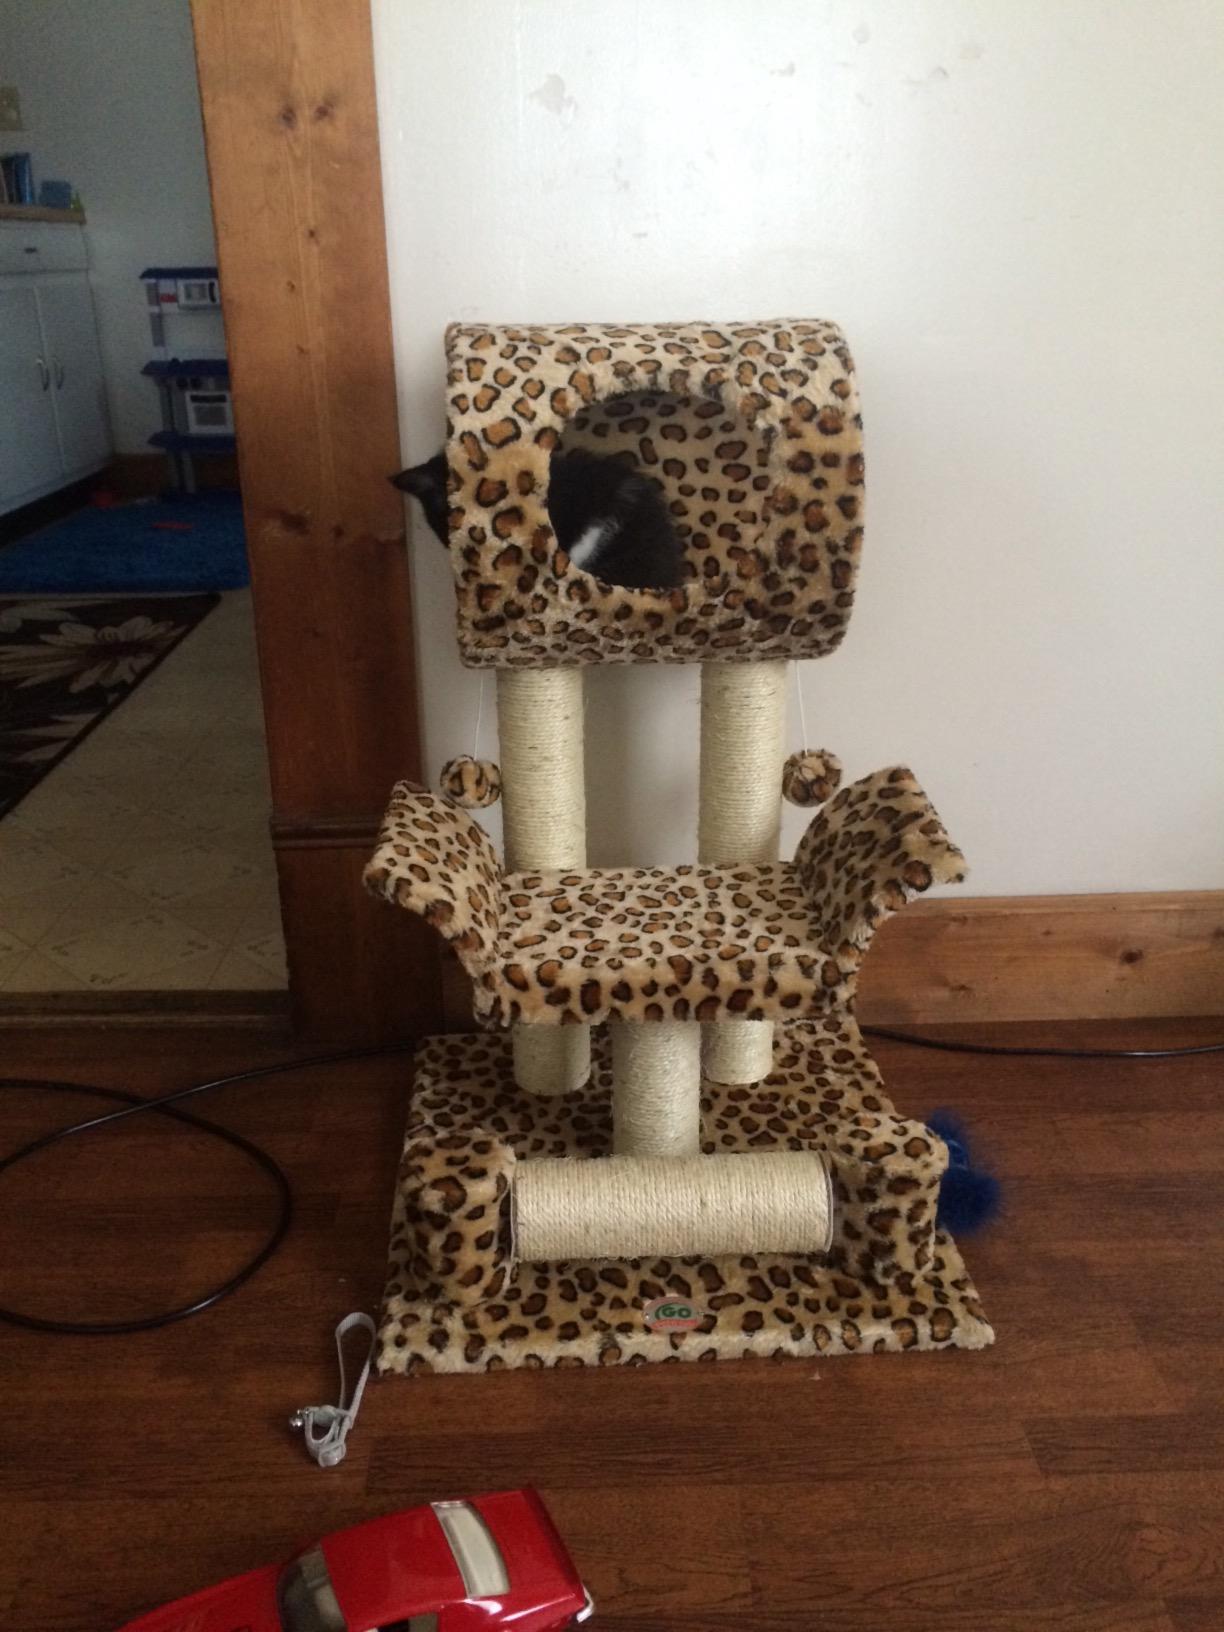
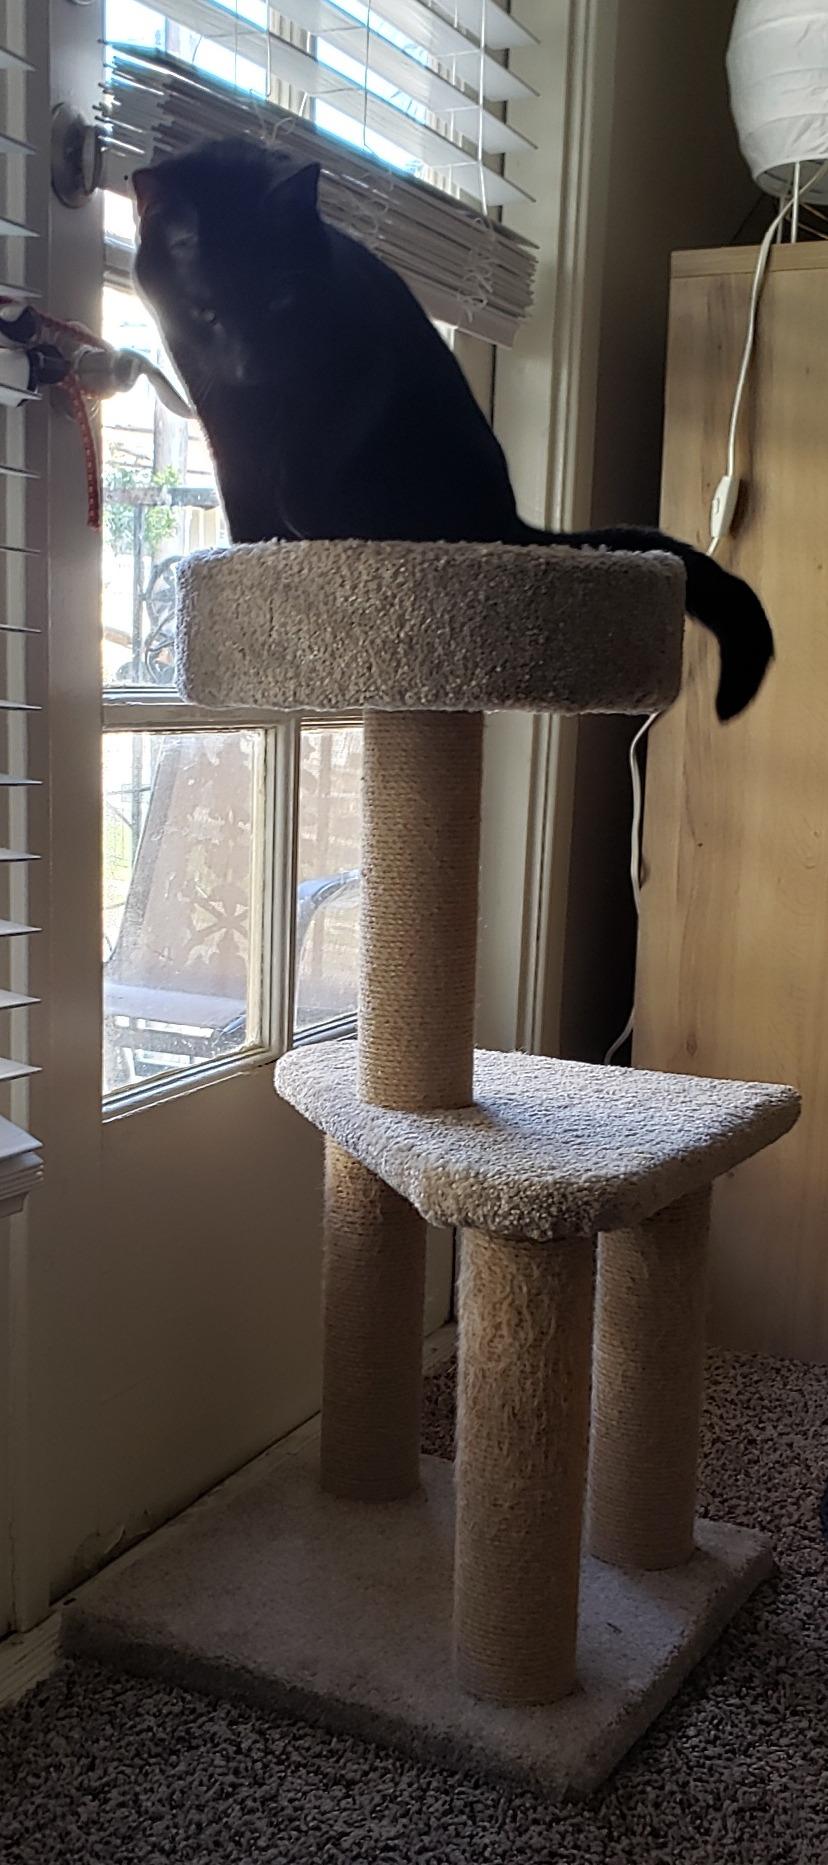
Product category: items_cat tree
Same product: no